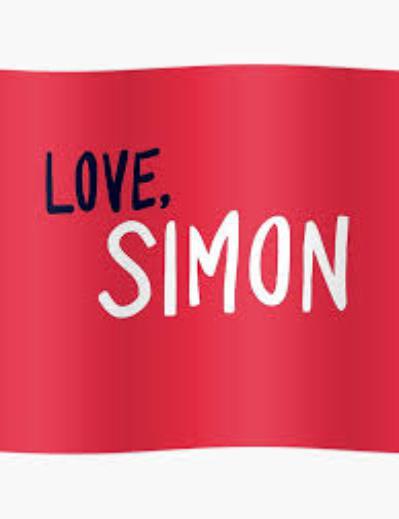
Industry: Clothes